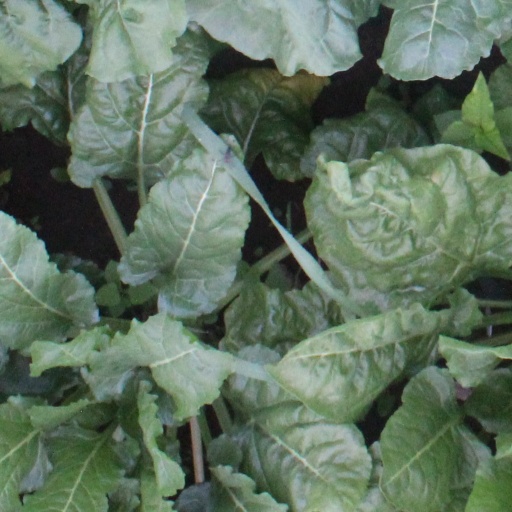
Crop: sugar beet